Fëanor

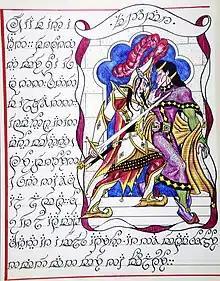
Fëanor (left) threatens FingolfinMiddle-earth artwork by Tom Loback, 2007

Fëanor is a fictional character in J. R. R. Tolkien's "The Silmarillion". He creates the Tengwar script, the palantír seeing-stones, and the three Silmarils, the skilfully forged jewels that give the book their name and theme, triggering division and destruction. He is the eldest son of Finwë, the King of the Noldor Elves, and his first wife Míriel.